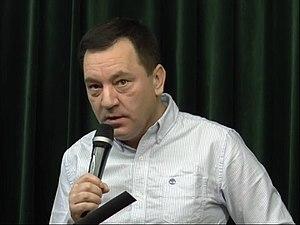
Igor Witkowski, né en 1963, est un journaliste et essayiste polonais.